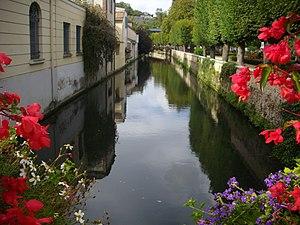
La Blaise dans Dreux (Eure-et-Loir, France), au niveau du pont de la rue de Sénarmont
Dreux est une commune française située dans le département d'Eure-et-Loir en région Centre-Val de Loire. C’est la deuxième plus grande ville du département par sa population après Chartres.